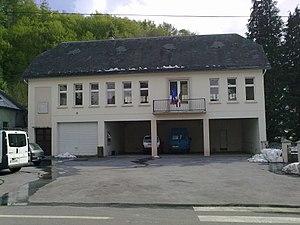
La Séoube, France
La vallée de Payolle débouche sur la vallée de Campan à Sainte-Marie-de-Campan.